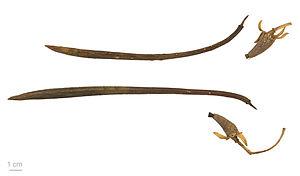
Le palétuvier rouge ou mangle-chandelle est un arbuste tropical sempervirent, du genre Rhizophora et de la famille des Rhizophoraceae, qui pousse dans l'estran et qui s'ancre dans la vase de la mangrove grâce à ses imposantes racines-échasses disposées en arceaux.